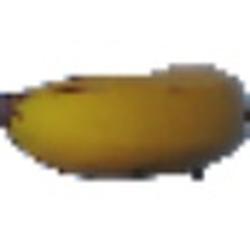
Label: Banana